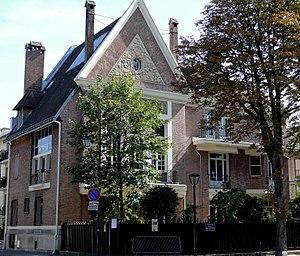
Boulogne-Billancourt - 19bis avenue Robert Schuman - Villa de Jean-Léon Courrèges
André Malraux, né le 3 novembre 1901 dans le 18ᵉ arrondissement de Paris et mort le 23 novembre 1976 à Créteil, est un écrivain, aventurier, homme politique et intellectuel français.